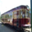
Label: streetcar